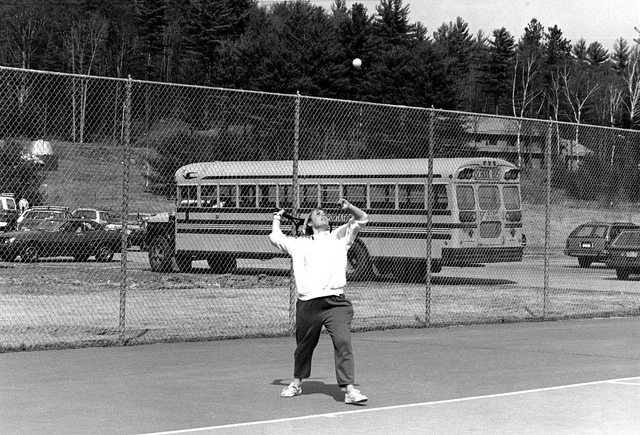
một nam vận động viên tennis đang ngửa người và nhìn lên quả bóng